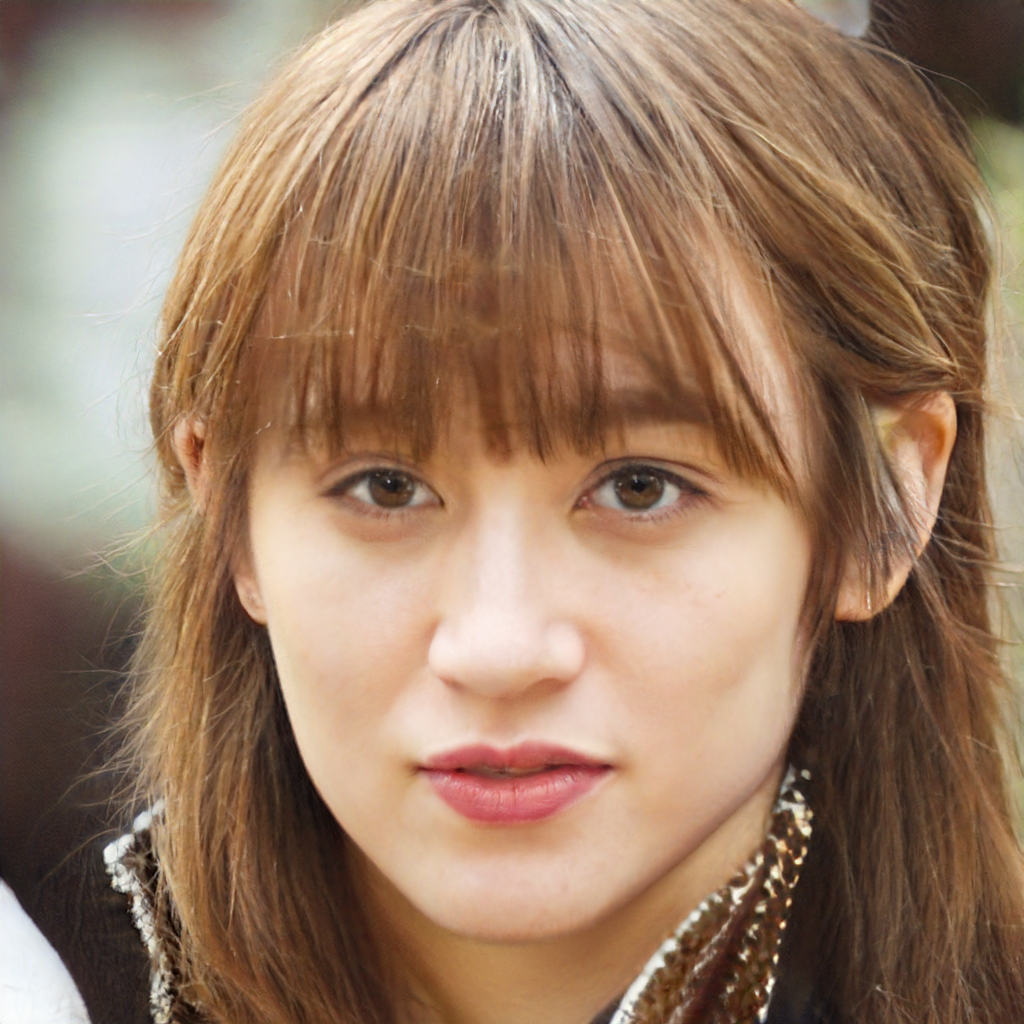
Portrait style: Real Portrait